Electrostatics

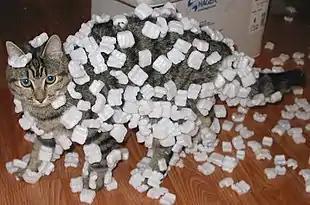
Foam peanuts clinging to a cat's fur due to static electricity. The cat's fur becomes charged due to the triboelectric effect. The electric field of the charged fur causes polarization of the molecules of the foam due to electrostatic induction, resulting in a slight attraction of the light plastic pieces to the fur. This effect is also the cause of static cling in clothes.

Electrostatics is a branch of physics that studies slow-moving or stationary electric charges on macroscopic objects where quantum effects can be neglected. Under these circumstances the electric field, electric potential, and the charge density are related without complications from magnetic effects.